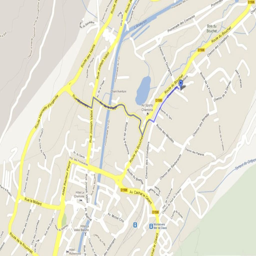
map showing the location and walk to the lift